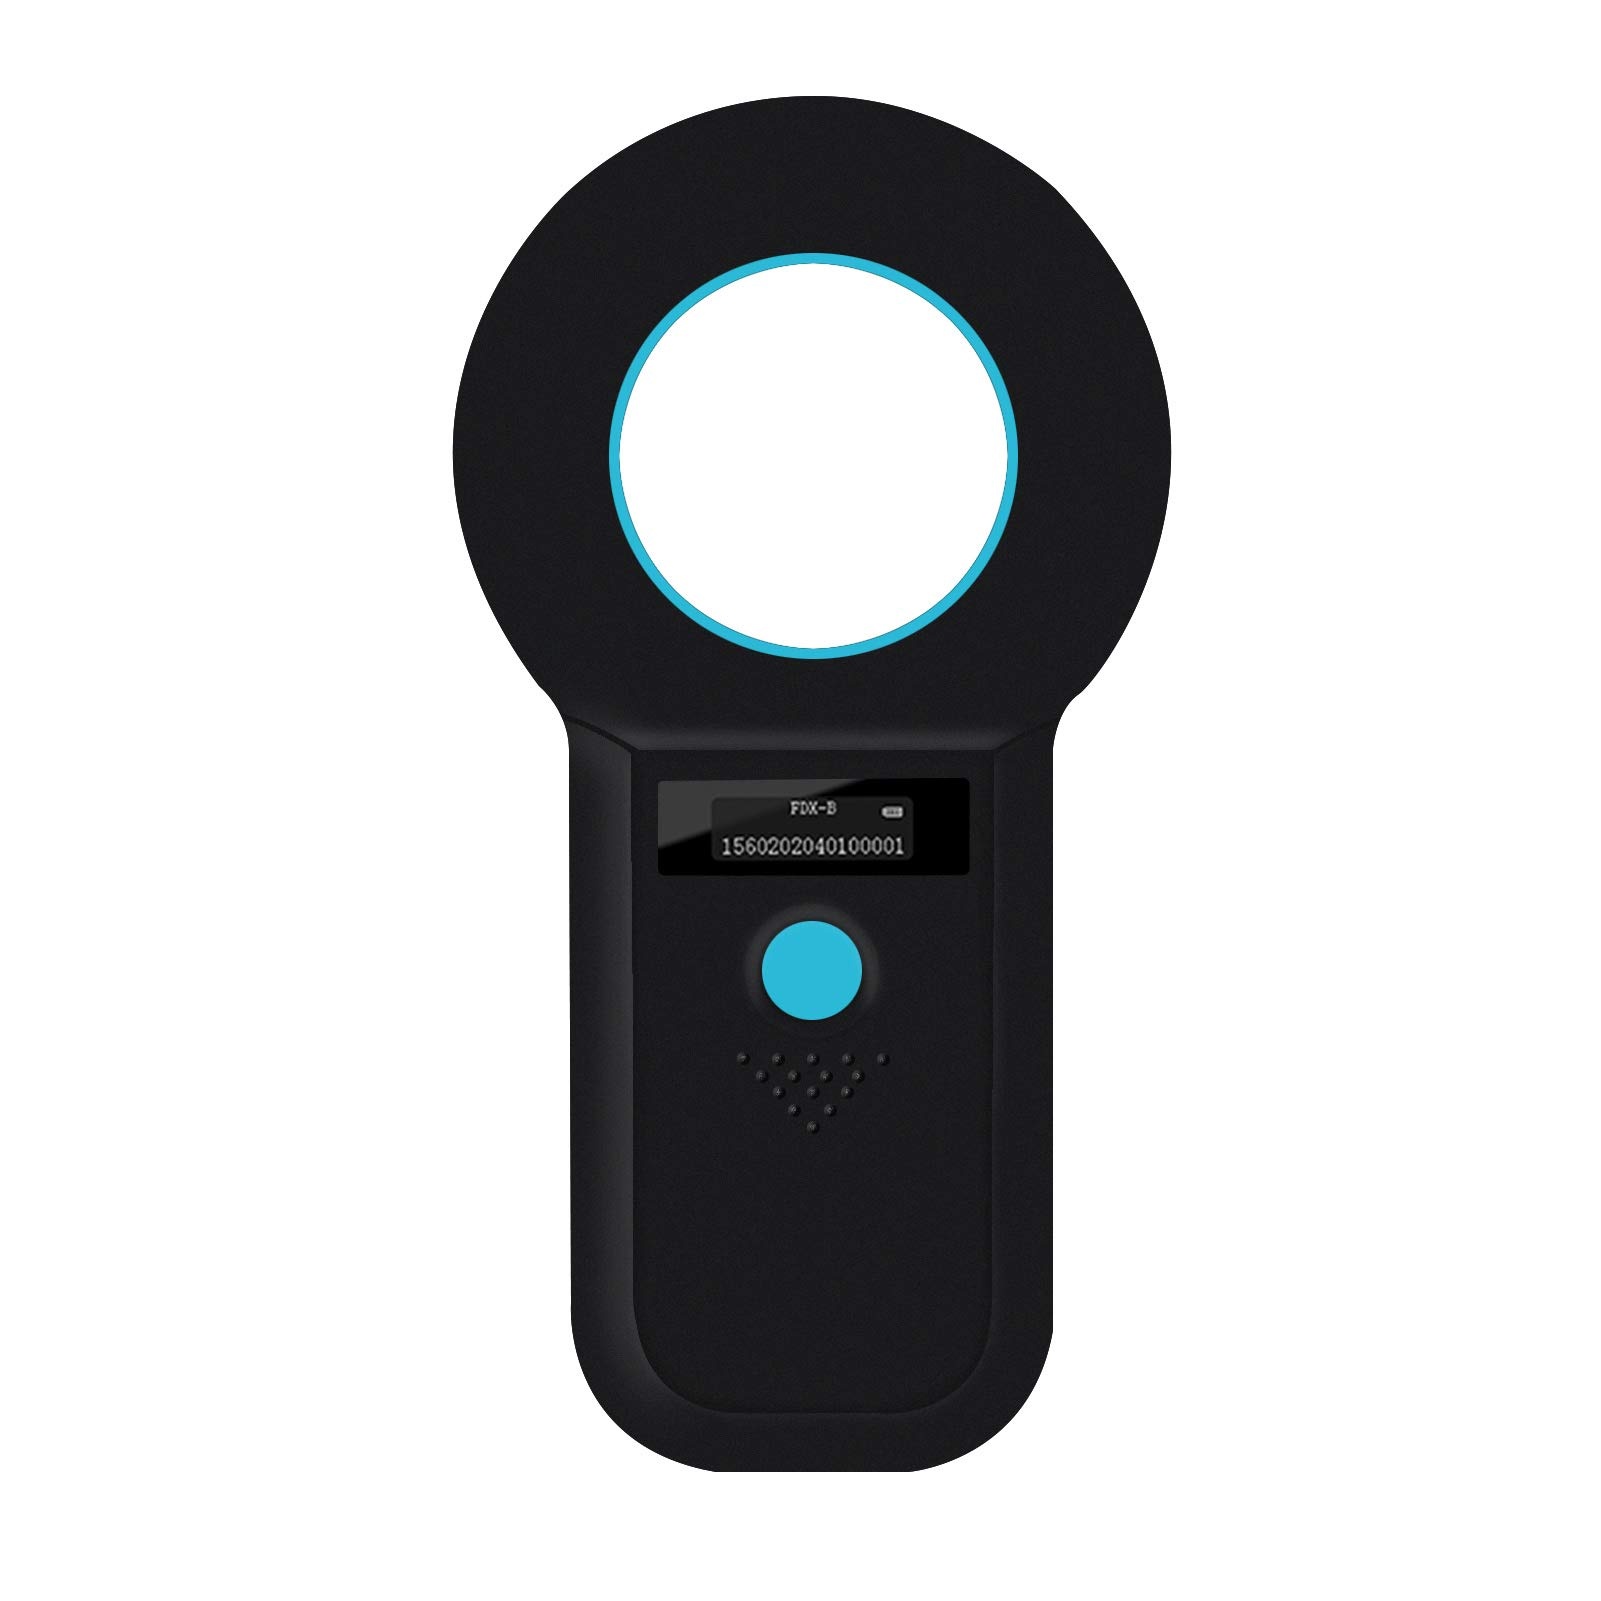
1 x RAW Customer Returns Smoostart Pet Microchip Scan, Animal Chip Reader Chip Reader Dog Chip Scanner Cat ISO11784 85 FDX-B EMID Microchip Reader for Dogs Cats 128 Data Can Be Stored Black  - RRP €34.99
Download Manifest: HERE Title Qty Unit Price Total Price ASIN EAN Smoostart Pet Microchip Scan, Animal Chip Reader Chip Reader Dog Chip Scanner Cat ISO11784 85 FDX-B EMID Microchip Reader for Dogs Cats 128 Data Can Be Stored Black 1 €34.99 €34.99 B091FHNL1Y N/A
Brand: Jobalots
Category: Animals & Pet Supplies > Pet Supplies > Pet Biometric Monitors > Pet Pedometers